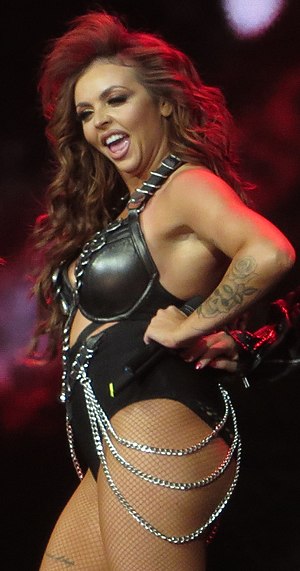
Jesy Nelson
Jesy Nelson
Jessica Louise Nelson er en engelsk sanger.